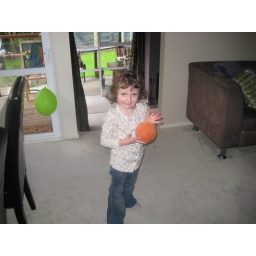
At her home in the dining room at No 1